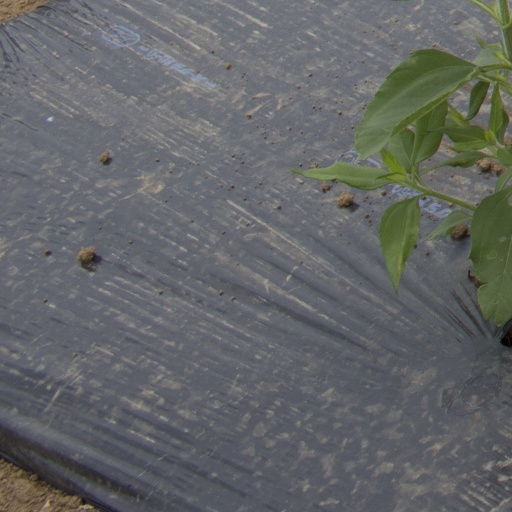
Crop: Jerusalem artichoke